1964 Monson Motor Lodge protests

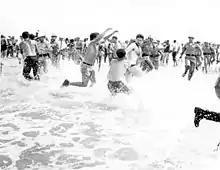
Segregationists trying to prevent blacks from swimming at a "White only" beach in St. Augustine, June 25, 1964

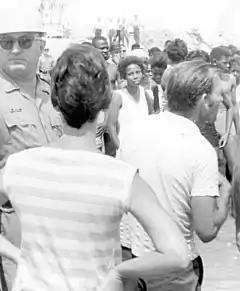
Segregationists, highway patrol and black demonstrators at a "white only" beach, June 25, 1964

The same strategy was repeated less than a week later when SCLC activists performed a "wade-in" at the whites-only St. Augustine beach. On this occasion, violence broke out when the protesters were attacked by segregationists and multiple arrests were made by Florida Highway Patrol officers. Armed gangs of both blacks and whites drove around shooting up cars and windows at night.